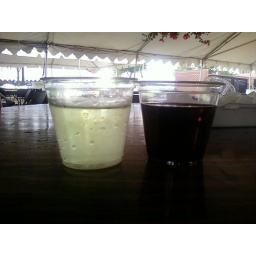
A glass of white and one of red, courtesy of Messina Hoff, at the Texas Red's Festival in Bryan.